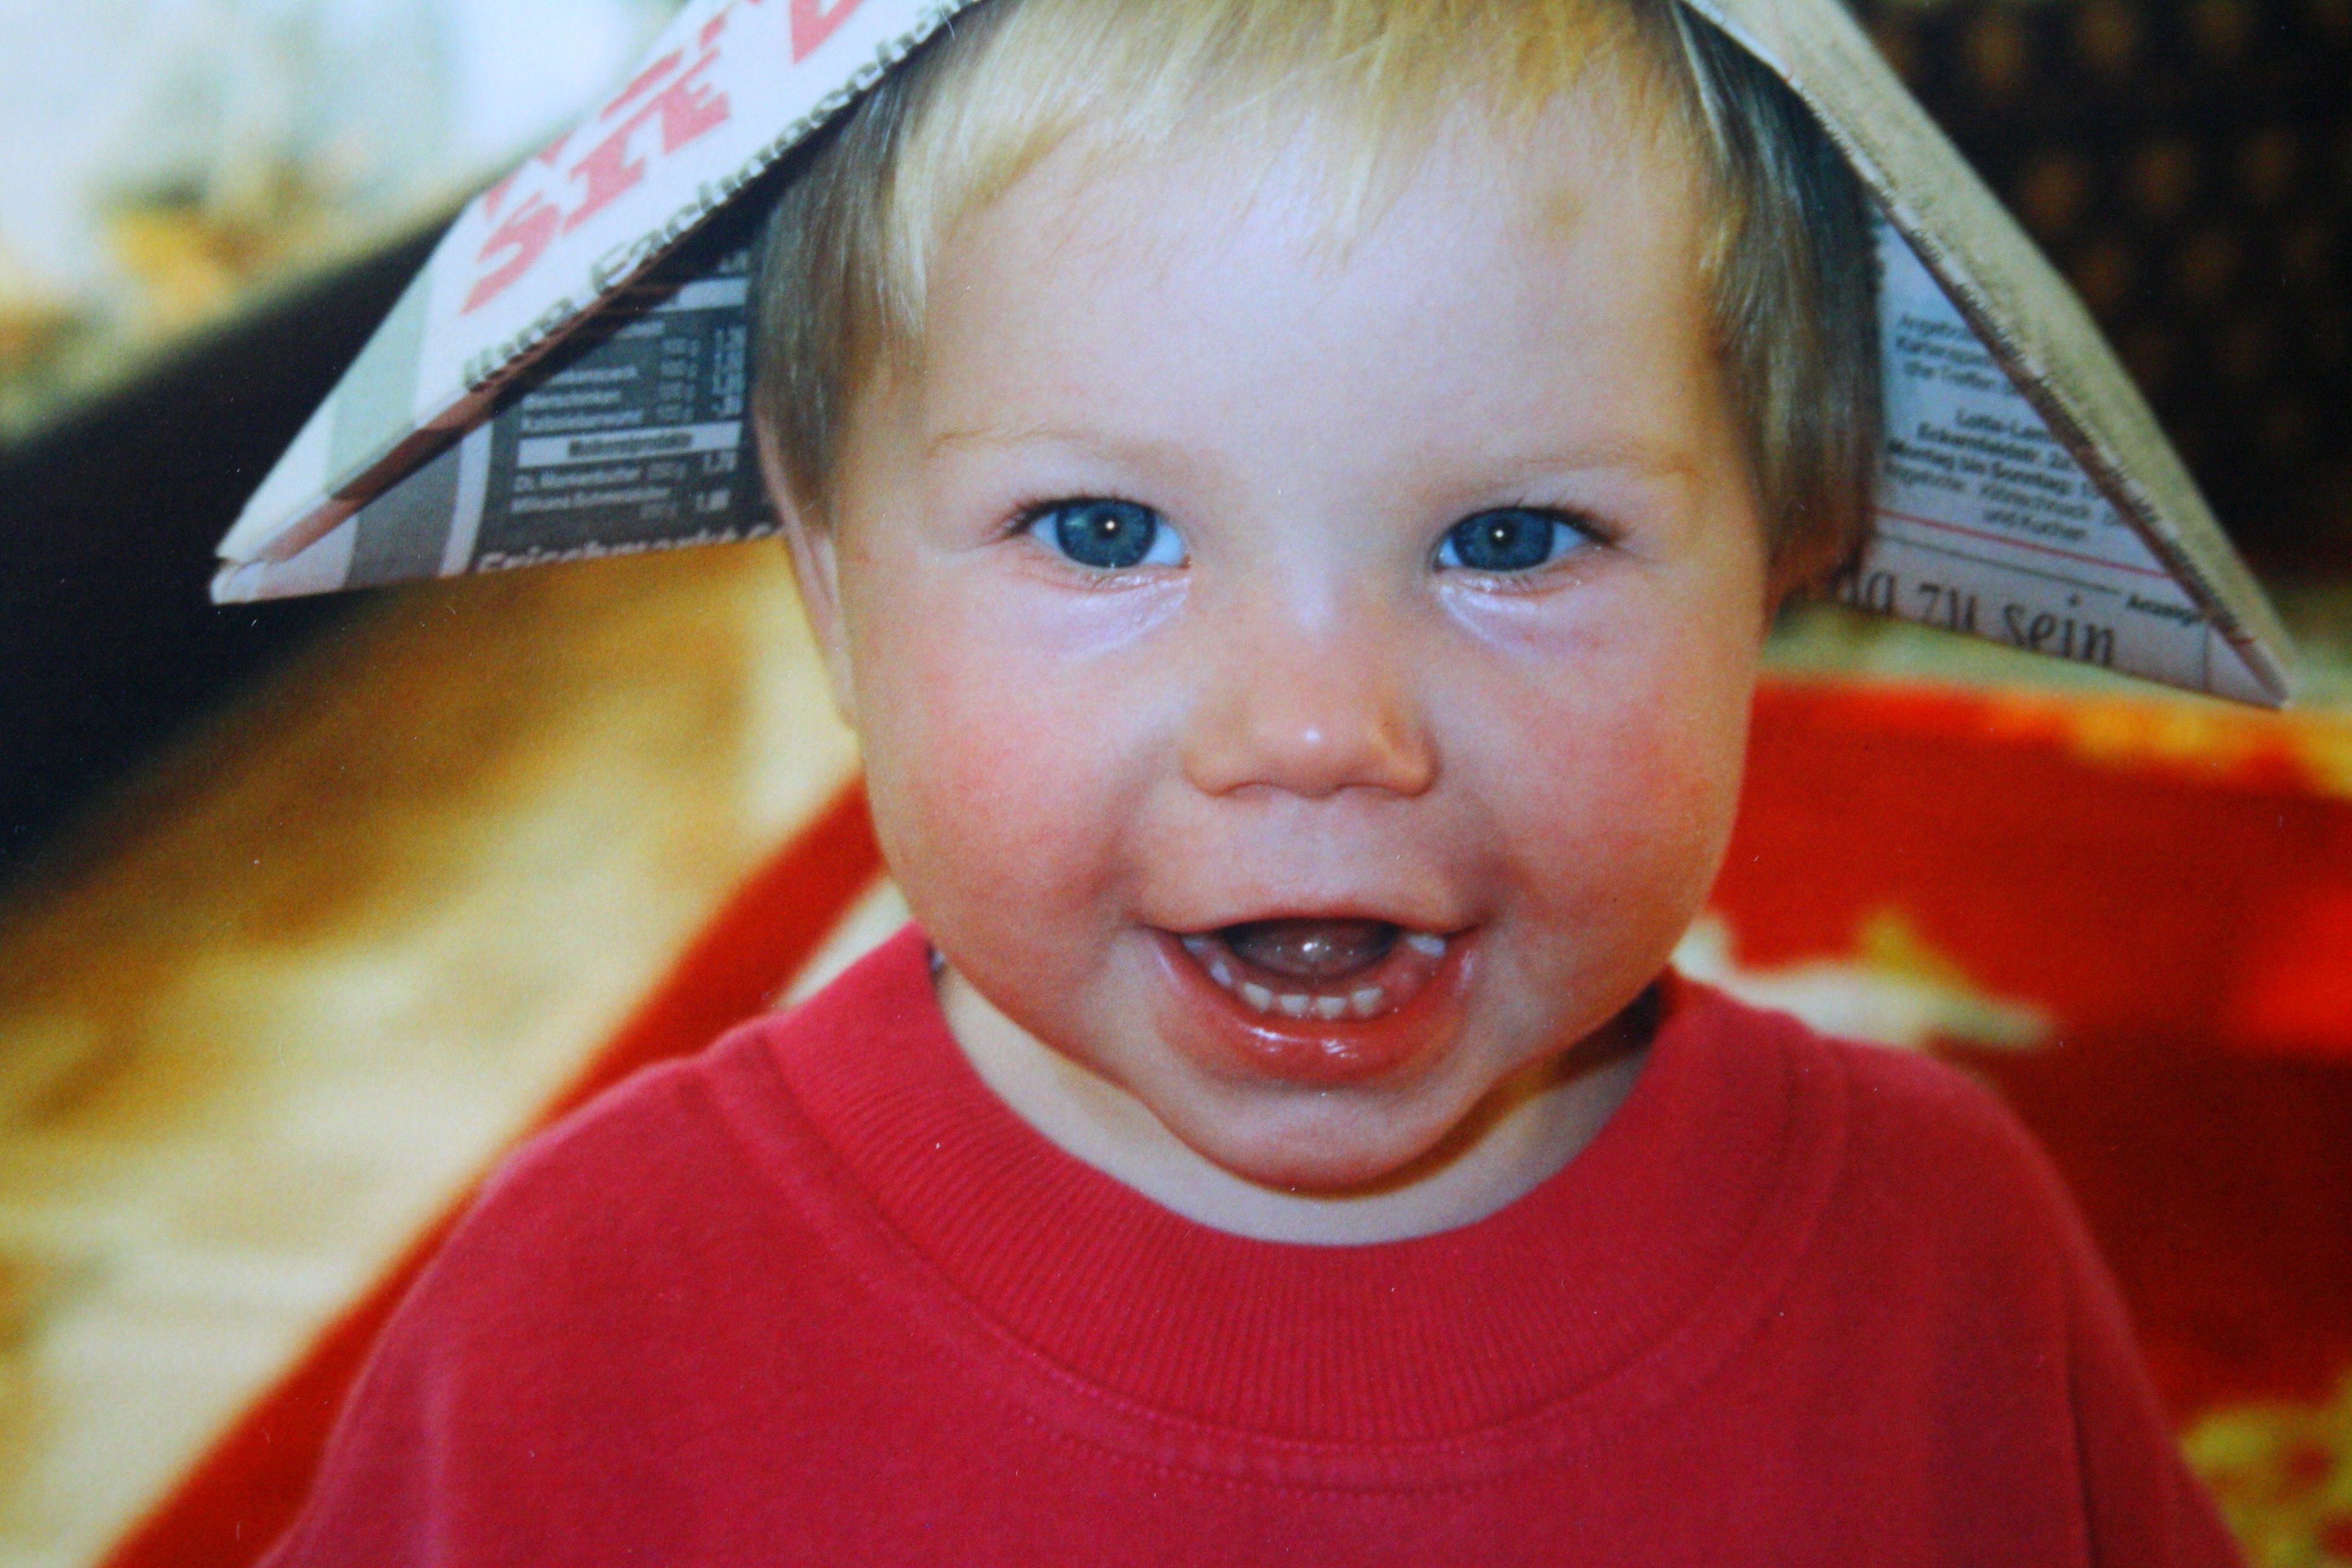
person, people, hair, play, boy, portrait, red, child, hat, facial expression, smile, laugh, human body, cheerful, face, nose, infant, toddler, eye, head, skin, organ, laughter, tooth, emotion, newspaper shut